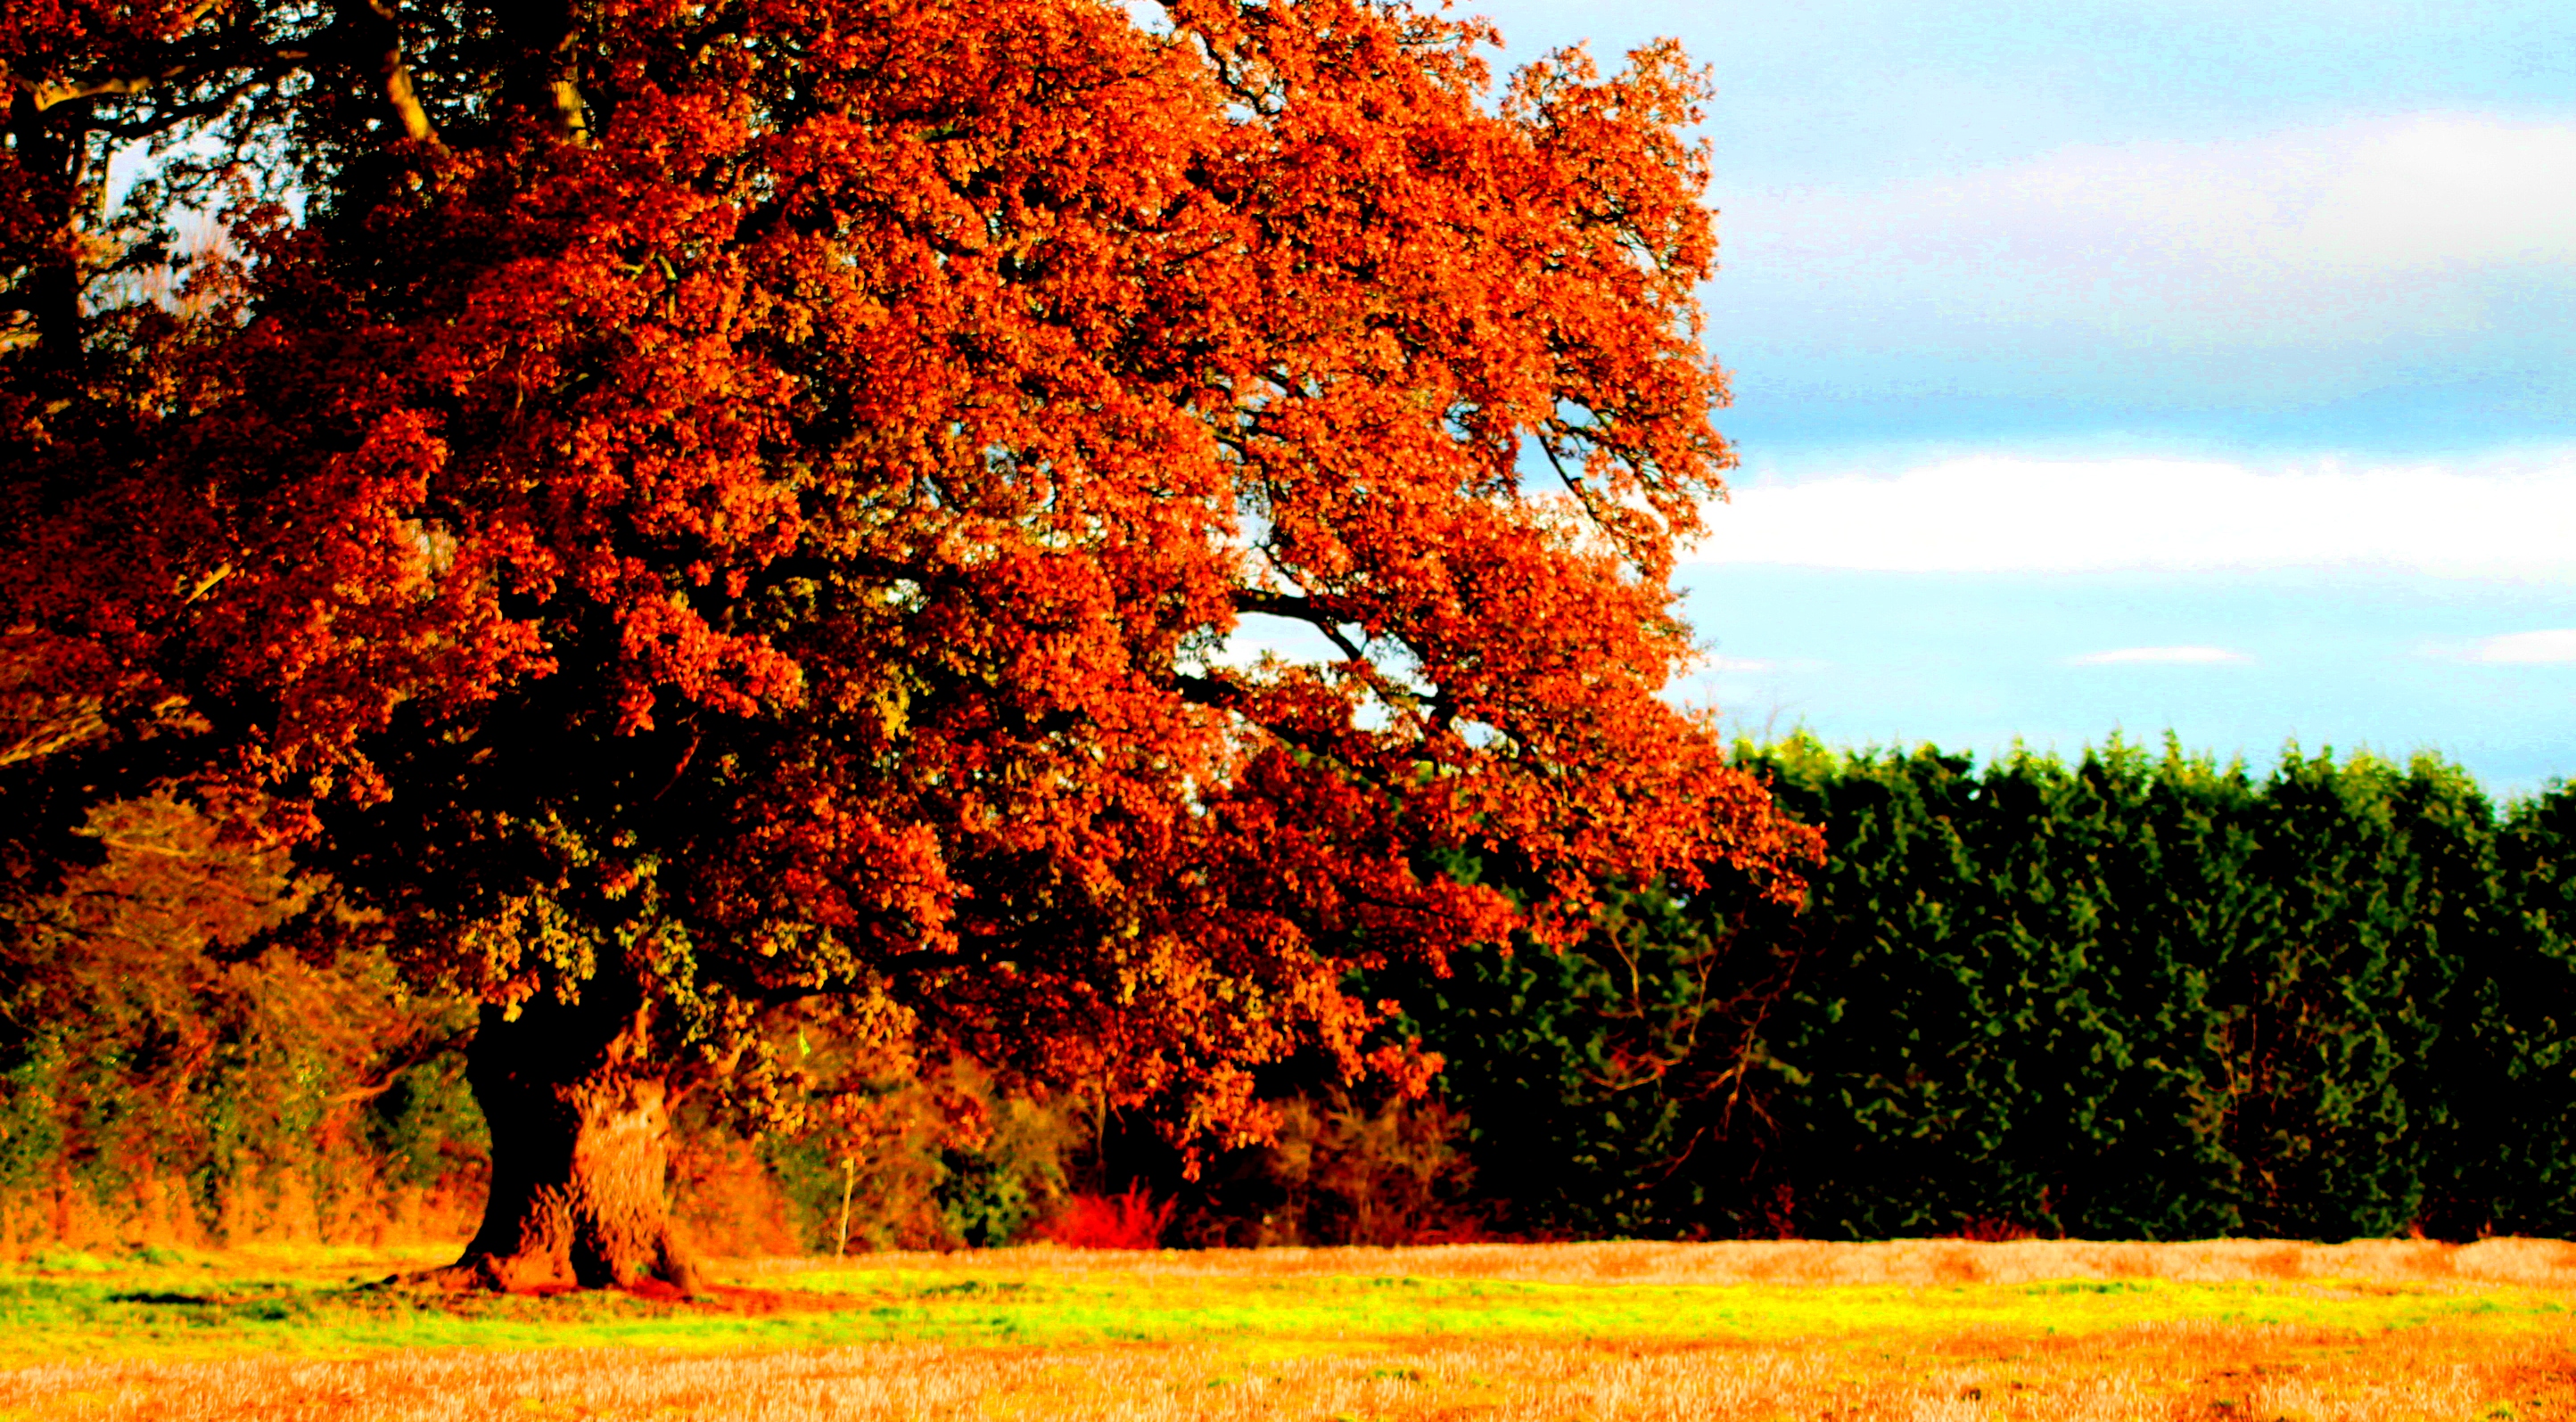
landscape, tree, winter, plant, field, sunlight, leaf, autumn, canon, contrast, season, maple tree, fields, deciduous, colours, zoom, shot, herefordshire, hereford, dailyshoot, 365, e2youphotographylevel1, bartestree, telefoto, flowering plant, anawesome, woody plant, land plant